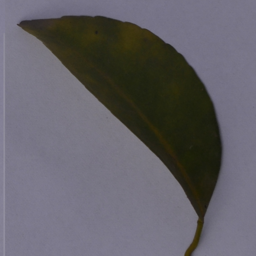
Plant part: leaf
Disease: greening